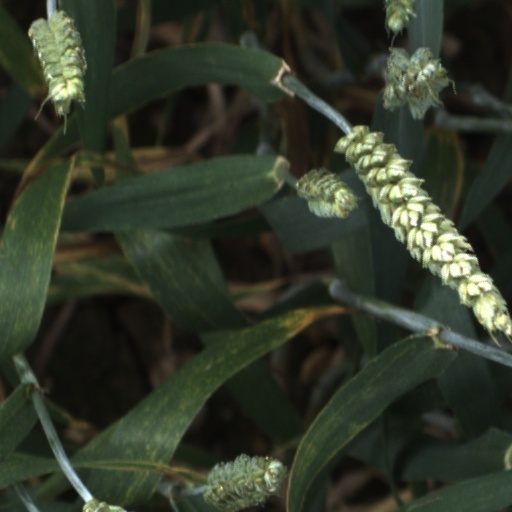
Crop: wheat